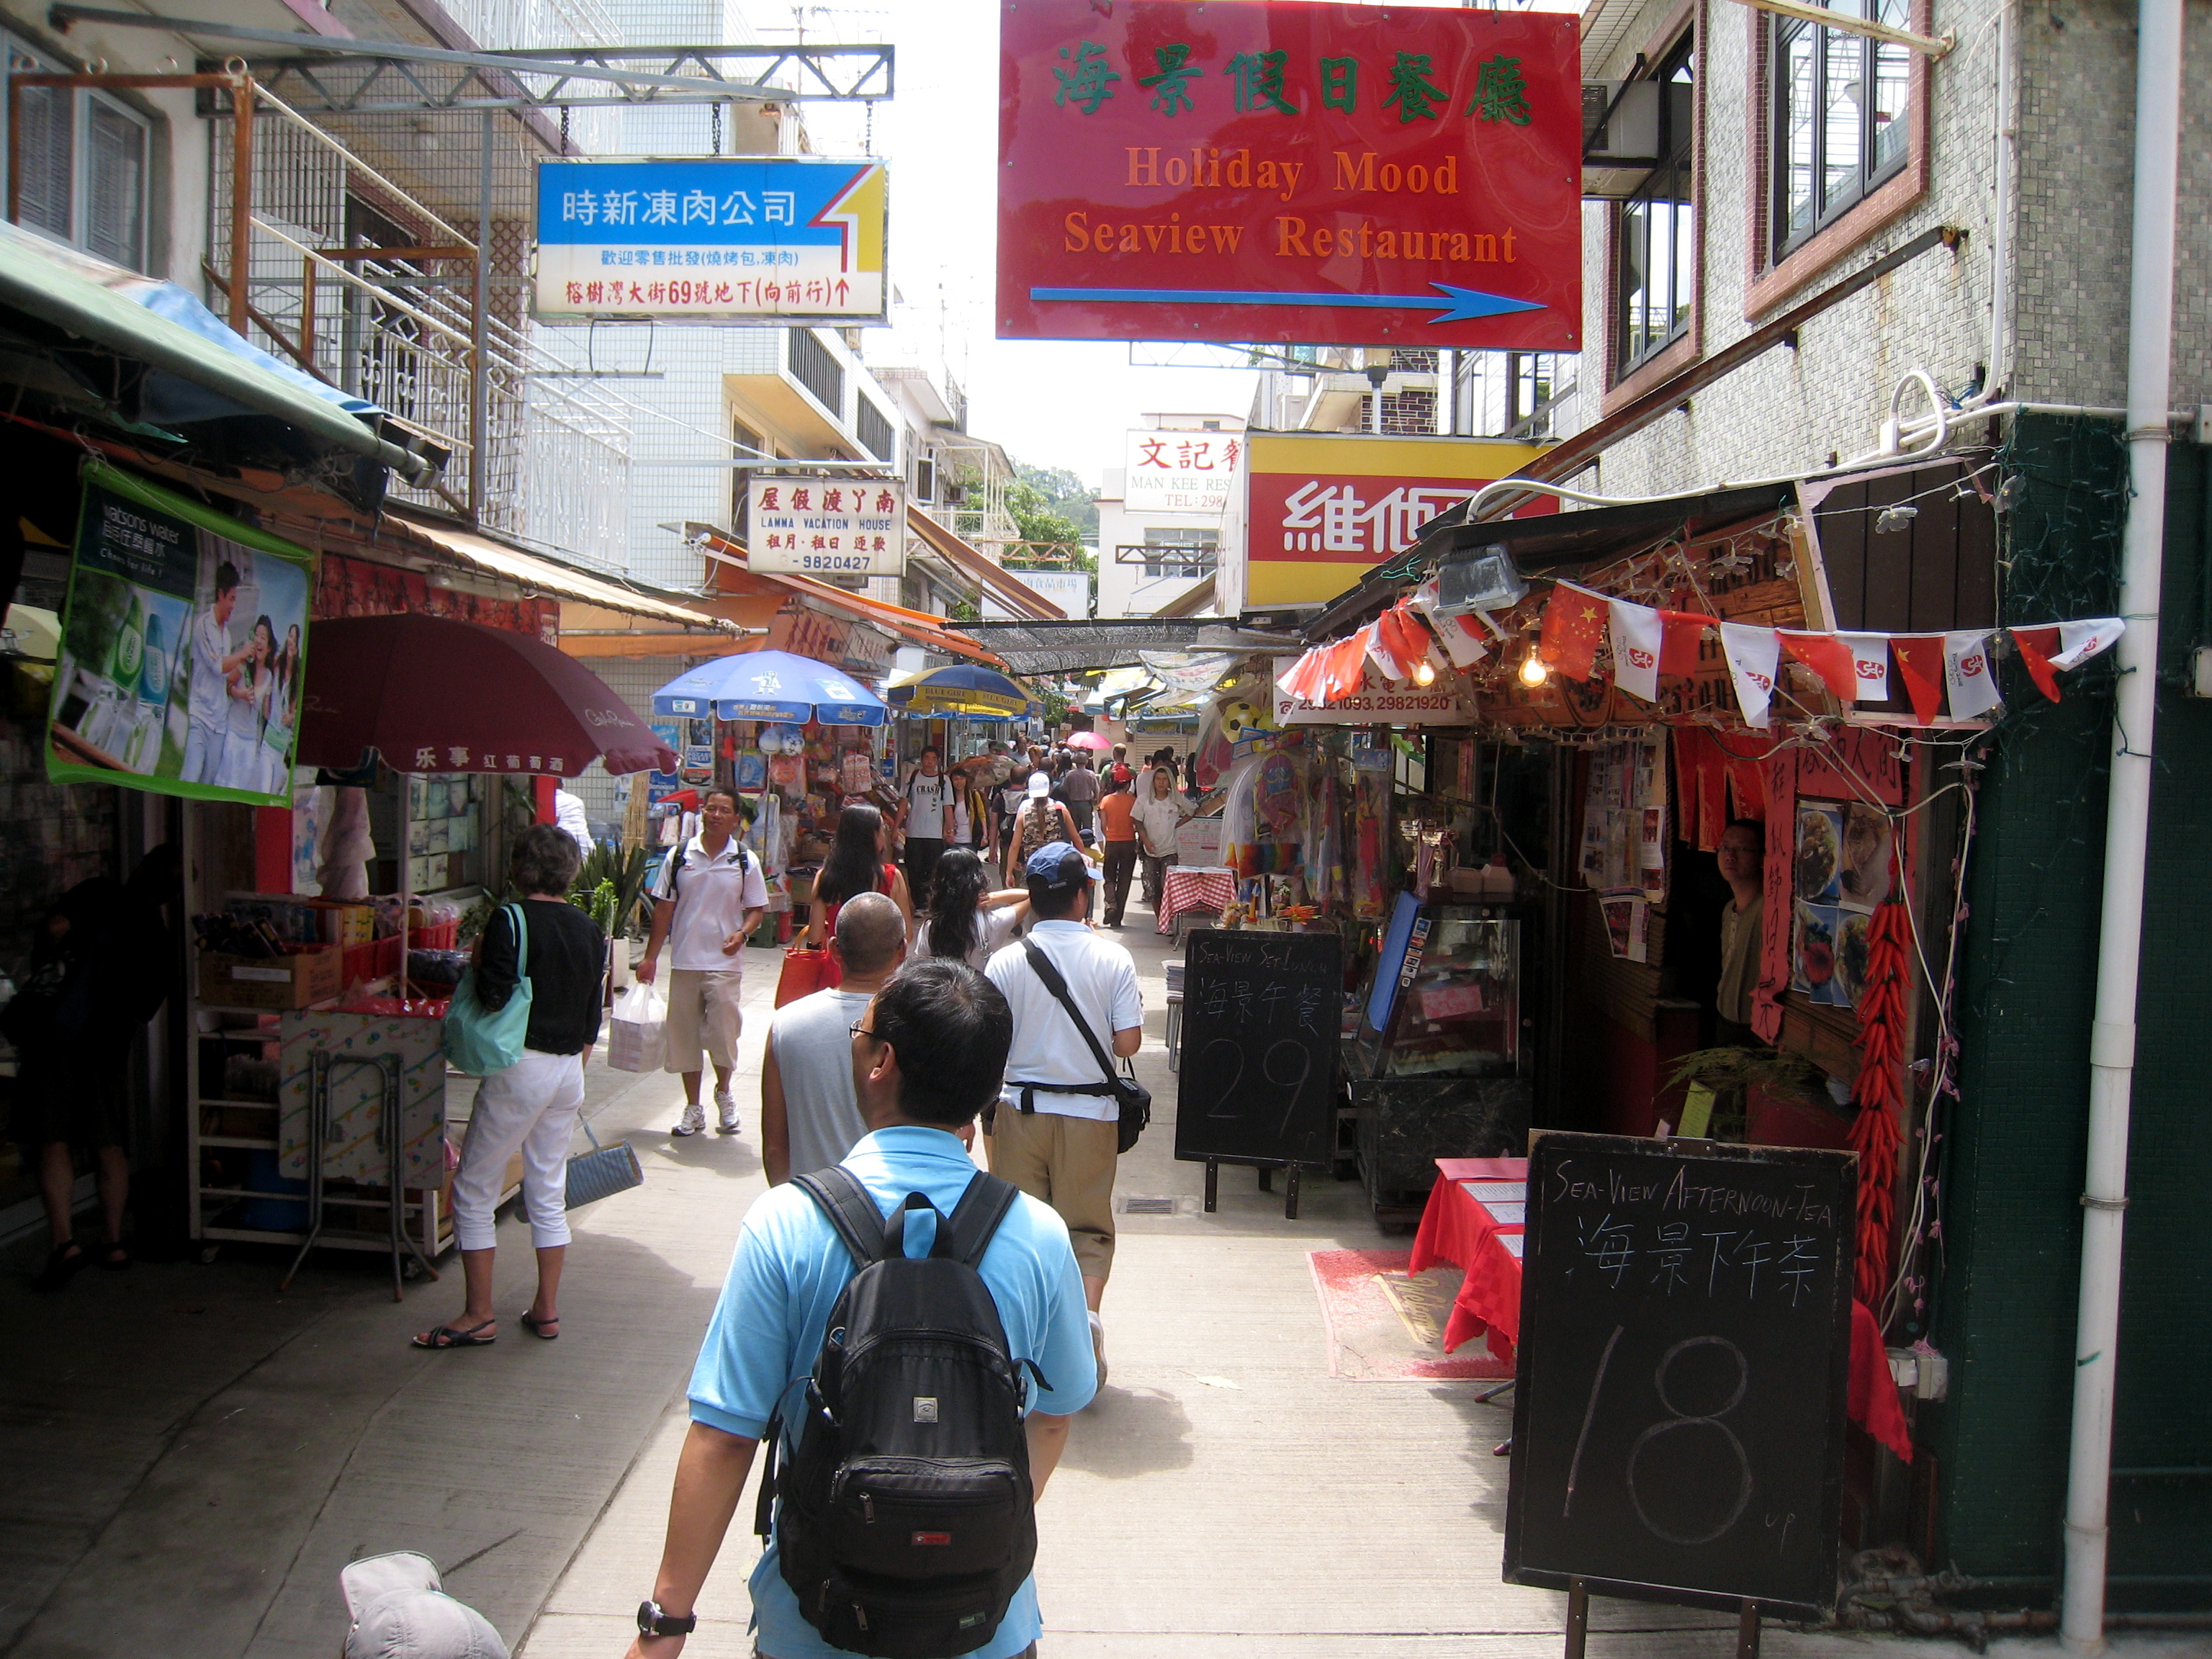
pedestrian, road, street, town, city, travel, vendor, bazaar, market, shopping, tourism, public space, stall, infrastructure, hongkong, lamma, urban area, human settlement